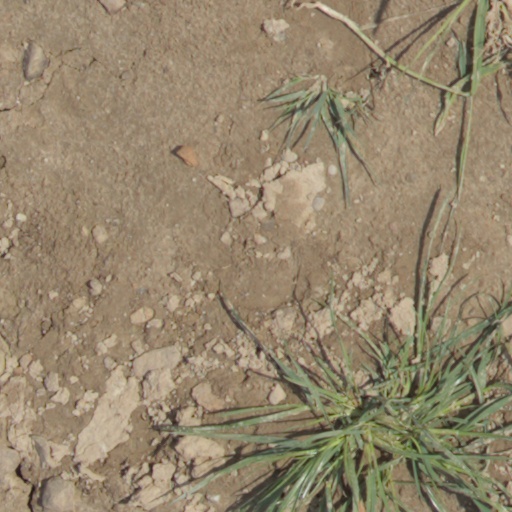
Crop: wheat